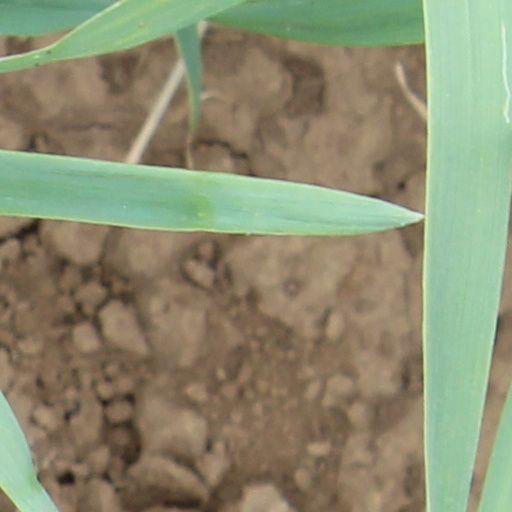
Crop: wheat